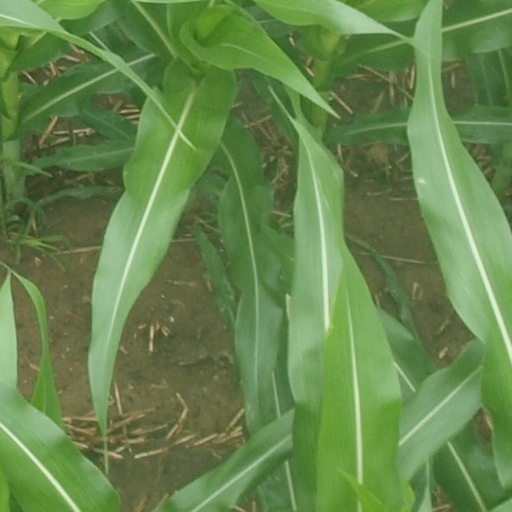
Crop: maize; corn